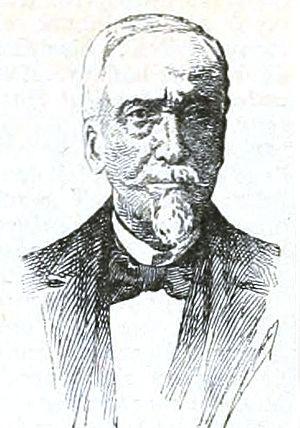
Cette page concerne les événements qui se sont produits durant l'année 1816 en Lorraine.
Joseph Albin Fayard est un homme politique français. Il fut sénateur de la Drôme de 1885 à 1908.